Abdul Aziz Awda

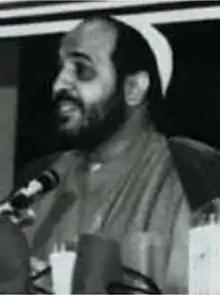
Image of Awda used in his wanted poster

The indictment of Omar Abdel-Rahman and eleven others issued by the United States District Court for the Southern District of New York referred to Awda as a co-conspirator in the 1993 World Trade Center bombing and New York City landmark bomb plot, having met with indicted and later convicted plotters Mahmud Abouhalima, Clement Rodney Hampton-El, and El Sayyid Nosair on 3 January 1989, and Abdel-Rahman himself at Kennedy International Airport whilst traveling to a conference in Chicago in 1990. Awda was not indicted despite the allegation.